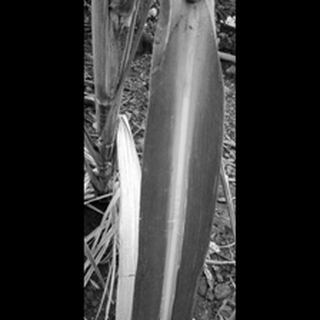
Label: sugarcane_red_rot